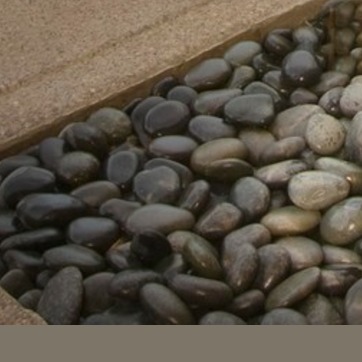
Material: stone